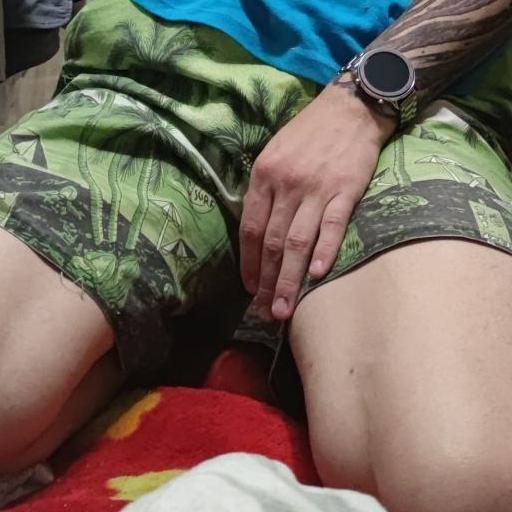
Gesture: no_gesture